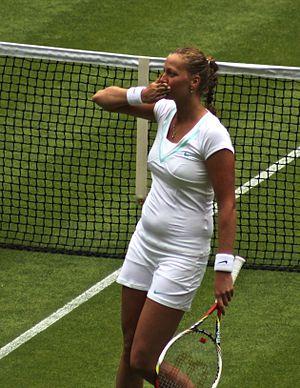
Petra Kvitová, née le 8 mars 1990 à Bílovec, est une joueuse de tennis tchèque. Joueuse de fond de court, ses meilleurs coups sont le service et le coup droit. Elle est entraînée durant 7 ans par David Kotyza.